Olivia de Havilland

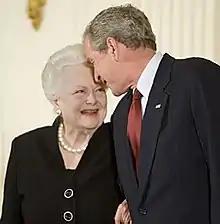
Receiving the National Medal of Arts from President George W. Bush, November 2008

In 2010, de Havilland almost made her return to the big screen after a 22-year hiatus with James Ivory's planned adaptation of "The Aspern Papers", but the film was never made. On September 9, 2010, deHavilland was appointed a "Chevalier" (knight) of the Légion d'honneur, the highest decoration in France, awarded by President Nicolas Sarkozy, who told the actress, "You honor France for having chosen us." In February the following year, she appeared at the César Awards in France, where she was greeted with a standing ovation. DeHavilland celebrated her 100th birthday on July 1, 2016.